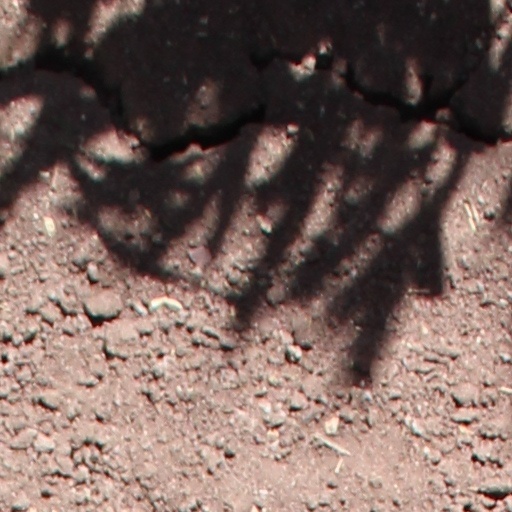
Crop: wheat